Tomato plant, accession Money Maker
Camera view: tilt-top (135 deg); turntable rotation: 30 degrees
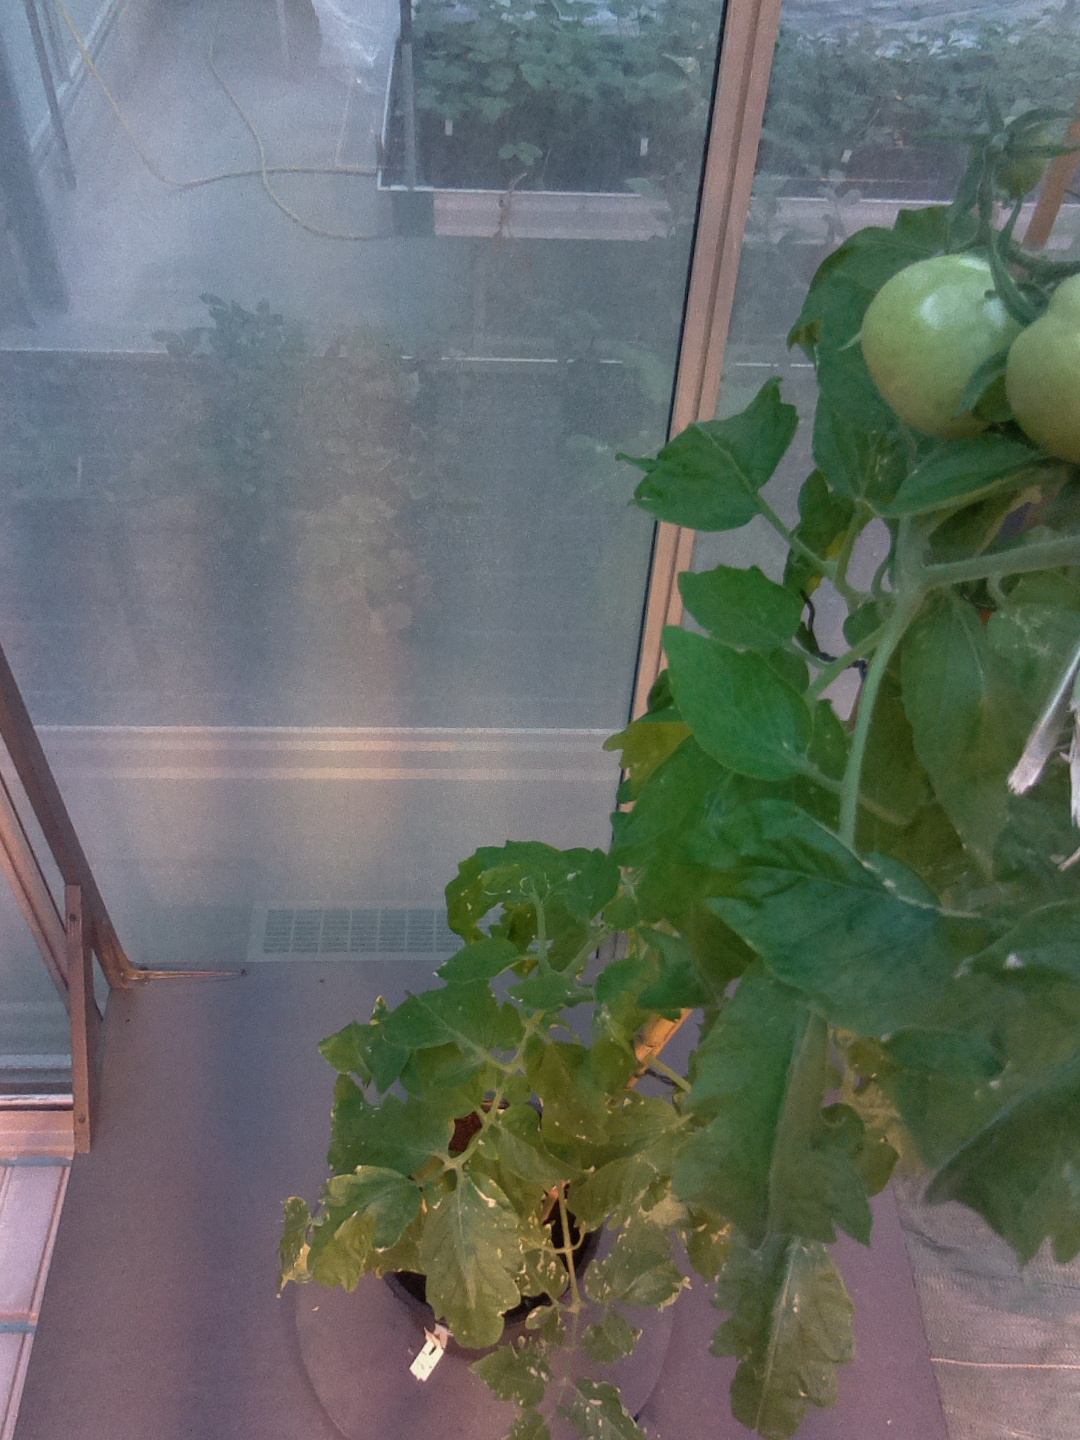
BBCH growth stage 74: 40%-50% of final fruit size